Danka Barteková

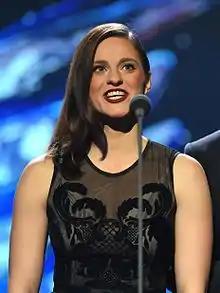
Barteková in 2016

Danka Hrbeková ( Barteková, born 19 October 1984) is a Slovak skeet shooter. She has won many medals from ISSF World, European Championships and ISSF World Cups. Barteková finished 8th at Women's Skeet event at the 2008 Summer Olympics and won the bronze medal in Women's Skeet at the 2012 Summer Olympics. She also competed in the 2016 Summer Olympics. Barteková is a 14-time gold medalist in the Slovak Championship since 1999.